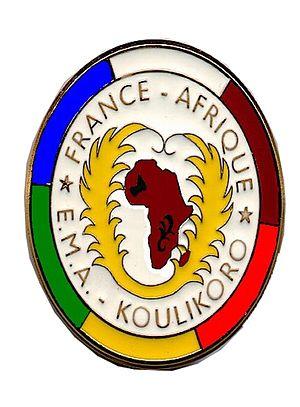
Brevet Officiers et CT2 Ecole Militaire d'Administration de Koulikoro
L'École militaire d'administration de Koulikoro au sud-est du Mali est depuis 1996 une École nationale à vocation régionale, issue d'une collaboration franco-malienne. Implantée dans l’enceinte du centre d’instruction Boubacar Sada Sy de Koulikoro, elle assure la formation administrative et comptable de tout le personnel des armées de terre, de l’air, de la gendarmerie et de la garde nationale. Elle forme des officiers et des sous-officiers.